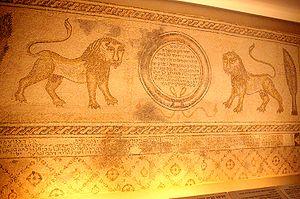
Jérusalem - Hall d'entrée de la Cour suprême d'Israël - Mosaïque de la synagogue de Hammat Gader (V-VIe siècle) exposée à la Cour Suprême de l'Etat d'Israël à Jérusalem עברית: he
Une synagogue est un lieu de culte juif.
L'histoire des Juifs en terre d'Israël se développe sur près de 3000 ans et témoigne, malgré la dispersion des Juifs, de l'importance particulière, pour eux, de la terre d'Israël.
Hamat Gader est un site de la vallée du Yarmouk, près du lac de Tibériade en Israël connu pour ses sources chaudes depuis l'antiquité classique.